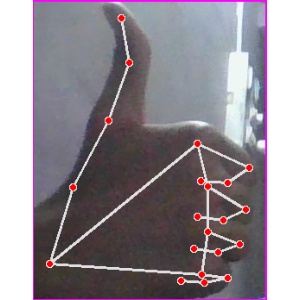
अक्षर: थ